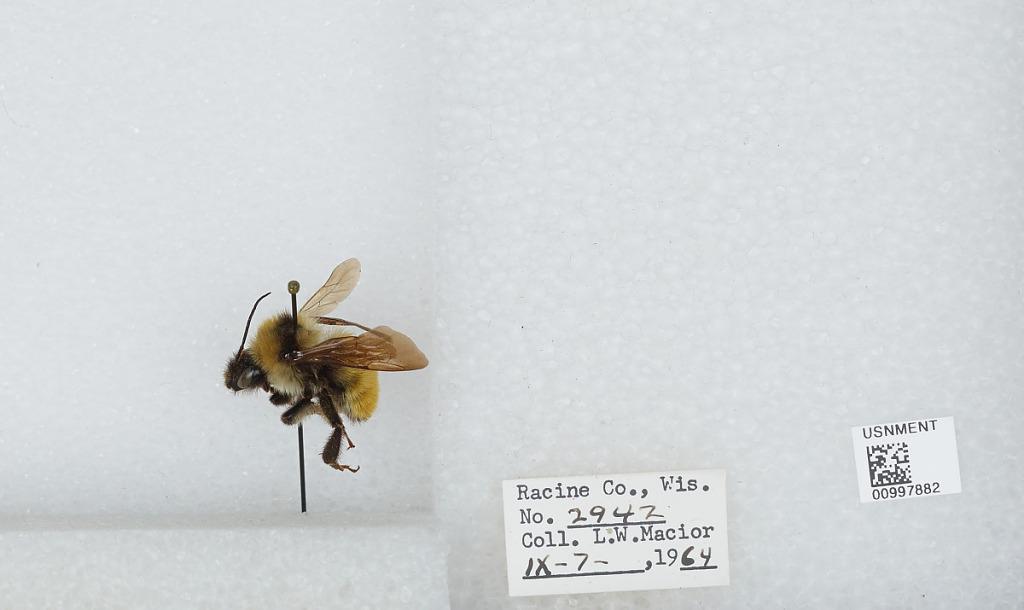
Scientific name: Bombus (Fervidobombus) fervidus fervidus (Fabricius)
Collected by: L. Macior
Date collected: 1964-9-7
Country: United States
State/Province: Wisconsin
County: Racine
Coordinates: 42.78, -87.76